Green Cadres

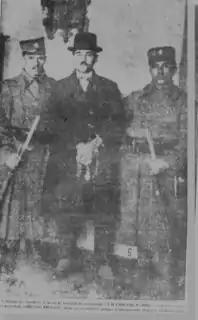
Jovo Stanisavljević Čaruga joined the Green Cadres before gaining notoriety as a highwayman in Croatia-Slavonia.

Banditry was pervasive in the Green Cadres. Many peasants engaged in it as a form of social protest by stealing from the rich to give to the poor – especially in the Carpathian Mountains (in Slovakia and Moravia) and in Croatia-Slavonia. The Green Cadres enjoyed the appeal of romantic liberty in oral folk culture. It associated them with the legend of Slovak highwayman Juraj Jánošík, Slovene "Rokovnjači" highwaymen who evaded Napoleonic Wars-era conscription in Carinthia, and the Austrian Trenck's Pandurs – a skirmisher unit raised in Slavonia and famous for pillaging in the First and Second Silesian Wars. Several contemporary Green Cadres gained notoriety for their actions – for example in Slovenia, and Jovo Stanisavljević Čaruga in Croatia-Slavonia. The latter joined forces with Božo Matijević to establish a band of highwaymen. Čaruga gained a popular nickname, the "Slavonian Robin Hood" and was perceived as the sole champion of the common people. Čaruga was captured by authorities in 1923, convicted and sentenced to death. His execution was witnessed by about 3,000 people.